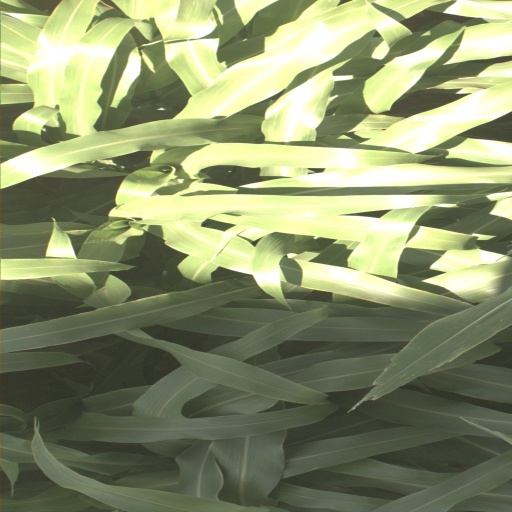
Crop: sorghum